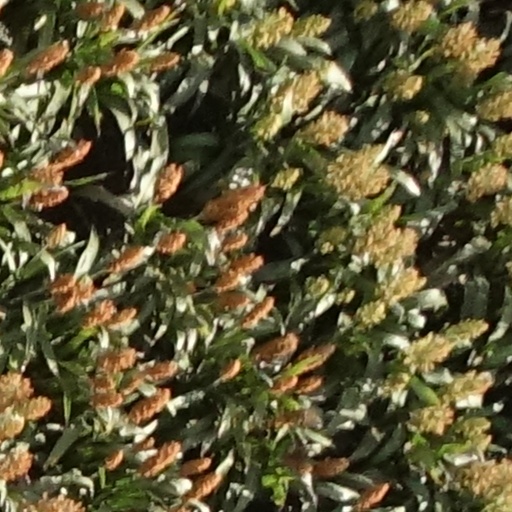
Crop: sorghum